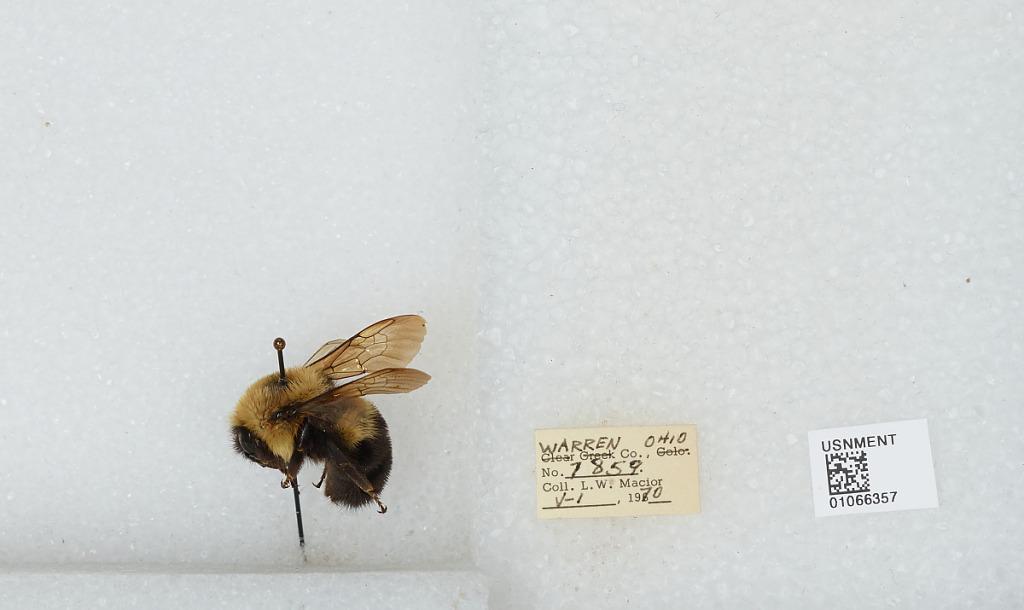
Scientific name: Bombus (Pyrobombus) bimaculatus Cresson
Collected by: L. Macior
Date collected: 1970-5-1
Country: United States
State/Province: Ohio
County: Warren
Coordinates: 39.4242, -84.1856